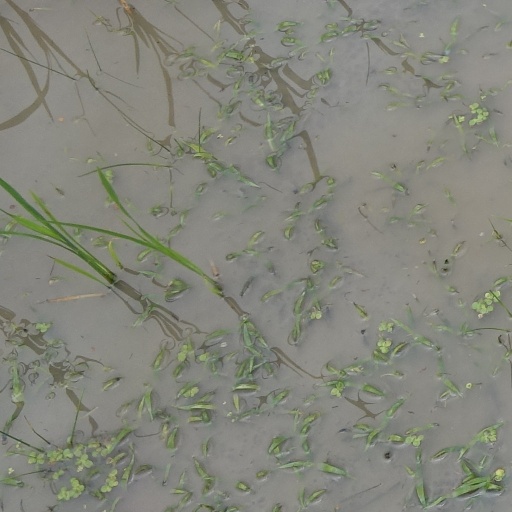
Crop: rice